Mississippi Highway 35

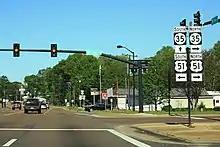
The junction of MS 6, MS 35, US 51, and US 278 in Batesville

MS 35 crosses the Yocona River has an intersection with MS 322 before climbing back up some loess bluffs out of the delta near the Tocowa community. The highway winds its way northeast through a mix of farmland and wooded areas for several miles to enter the city of Batesville, with it passing through a neighborhood before becoming concurrent with MS 6/US 278. They head east through a business district as they bypass downtown along its southern side for several blocks before widening to an undivided four-lane (at a junction with MS 725 (Eureka Street)) and coming to an intersection with US 51, with MS 35 splitting off and heading along US 51 north. US 51/MS 35 pass through a business district along the eastern side of downtown for several blocks before MS 35 turns left and splits as a two-lane along James Street (concurrent with MS 315 Scenic). MS 35/MS 315 Scenic travel through a small neighborhood before turning right onto Broadway Street to pass under US 51 and parallel a railroad through an industrial area. The highway has another interchange with I-55 (Exit 246) before leaving Batesville and heading northeast through farmland to pass by Panola County Airport and cross Hotopha Creek. MS 35/MS 315 meander up a narrow valley for a few miles to enter John W. Kyle State Park and pass along the southern shores of Lower Lake before MS 35 comes to an end at an intersection with MS 315 at the bottom of Sardis Dam, with MS 315 Scenic continuing north along MS 315 south to cross over the very top of the dam.